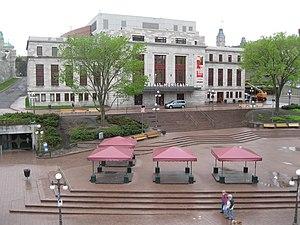
Palais Montcalm, place D'Youville, Vieux-Québec
Le Palais Montcalm est une salle de spectacle de la ville de Québec située dans l'arrondissement de La Cité-Limoilou, à la place D'Youville. L'édifice comprend une salle de concert, une salle de répétition, ainsi qu'une salle de type cabaret actuellement en construction. L'ensemble des activités de l'édifice est géré par un organisme à but non lucratif, le Palais Montcalm-Maison de la musique.